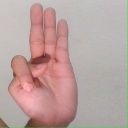
अक्षर: भ